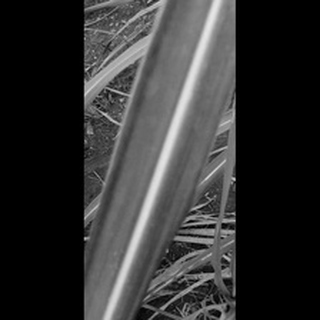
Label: sugarcane_yellow_leaf_disease